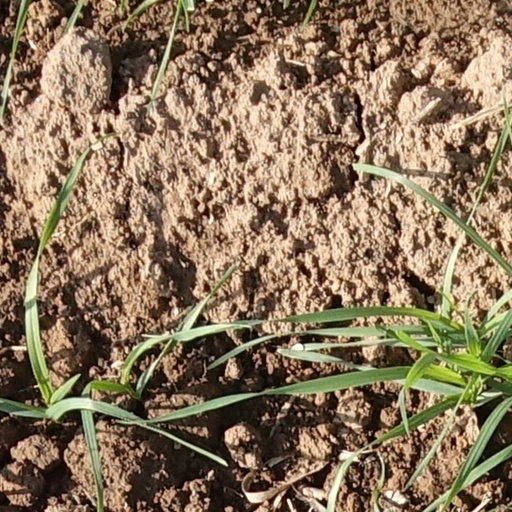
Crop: wheat